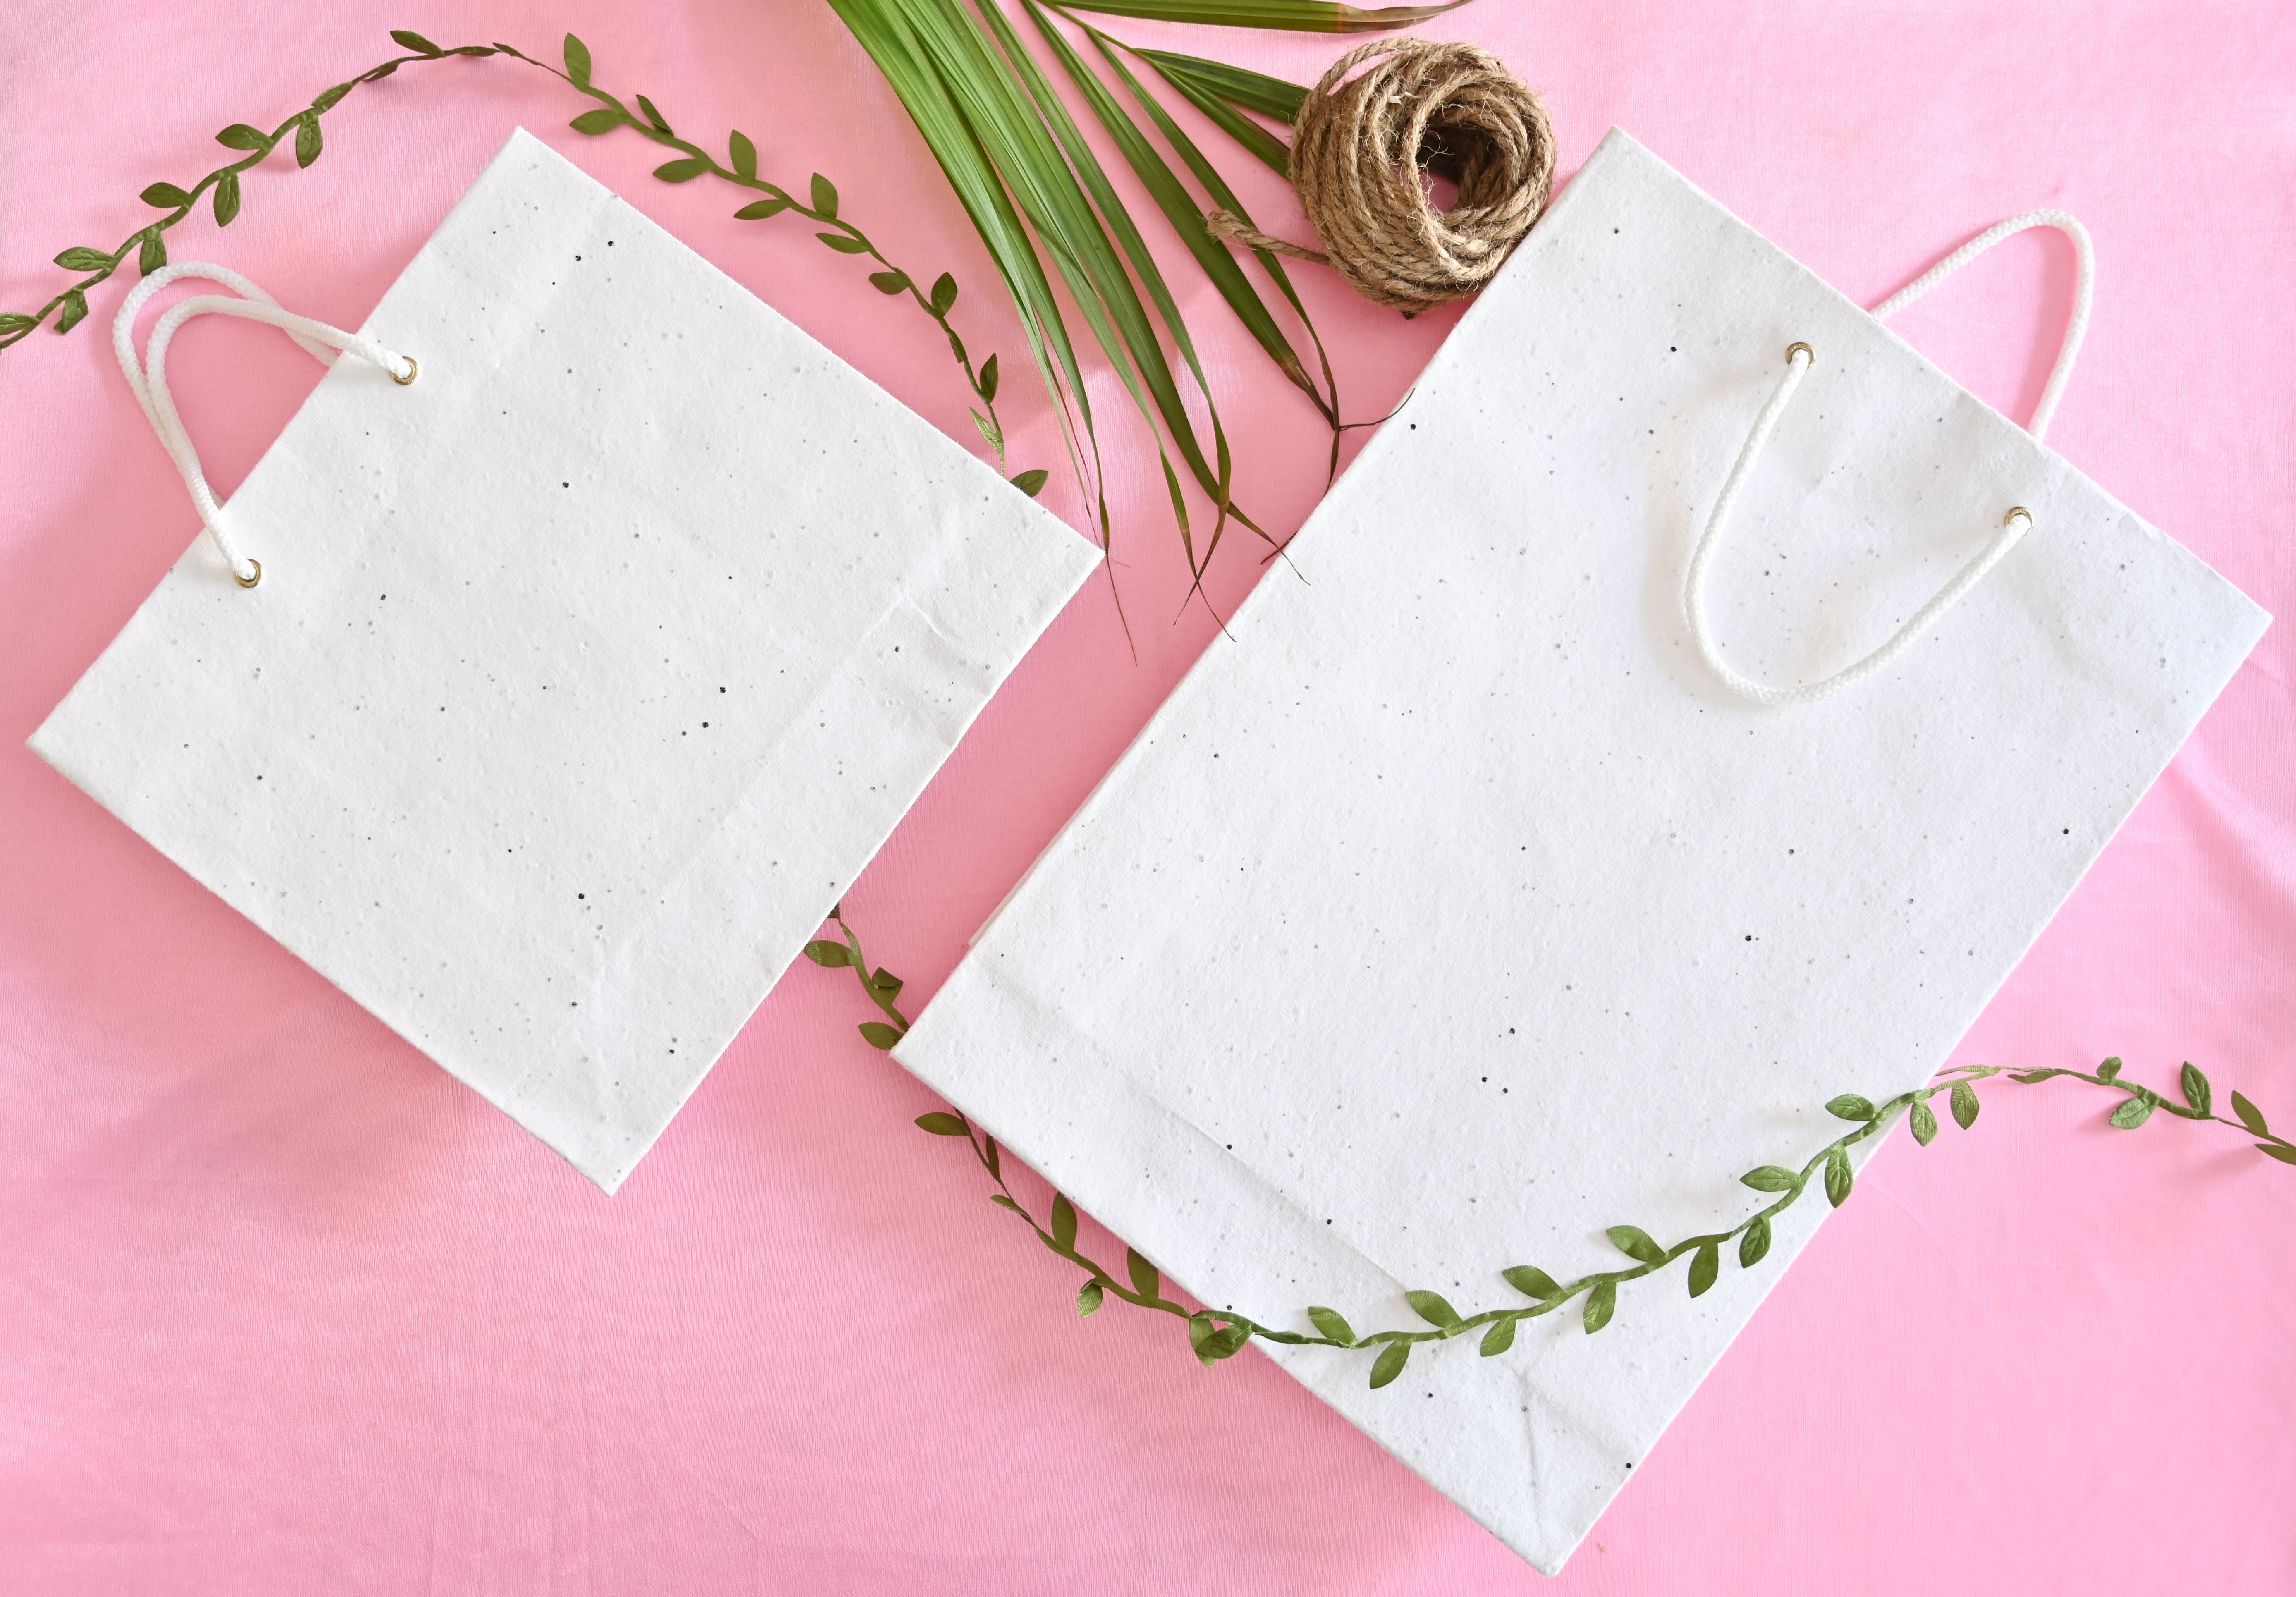
paper, bags, pink, rectangle, creative arts, font, magenta, pattern, envelope, linens, collar, fashion accessory, ribbon, circle, peach, paper product, triangle, carmine, button, craft, stationery, jewellery, sewing needle, stitch, shoulder bag, heart, visual arts